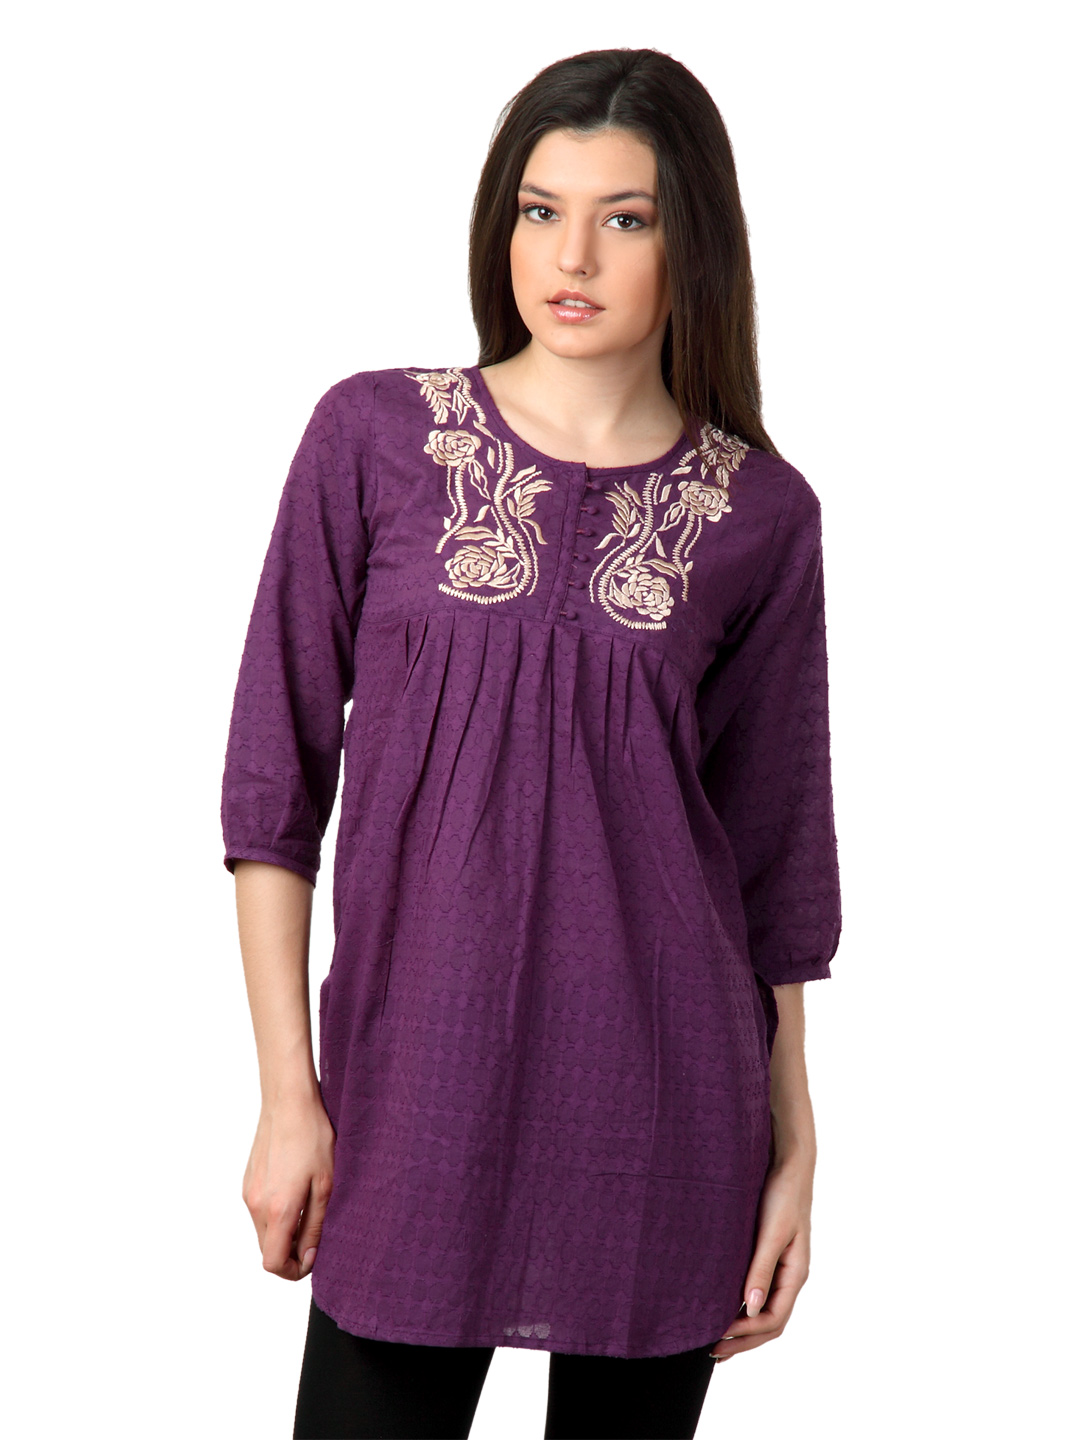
Aneri Women Purple Kurta
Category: Apparel / Topwear / Kurtas
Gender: Women
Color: Purple
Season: Summer 2012
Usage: Ethnic